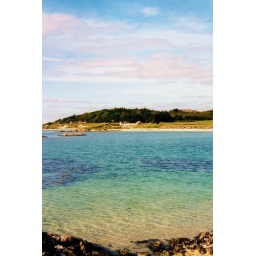
a clear water around scottish land. scanned pic